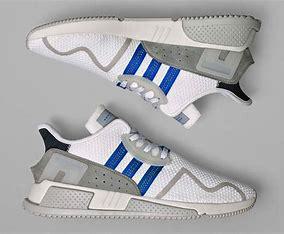
Brand: Adidas
Model: EQT Cushion Adv